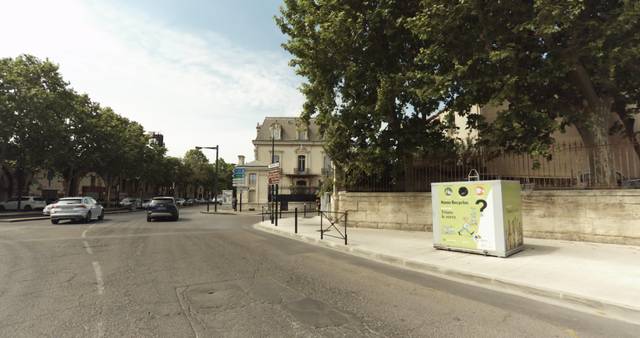
Region: France
Coordinates: 43.83, 4.362